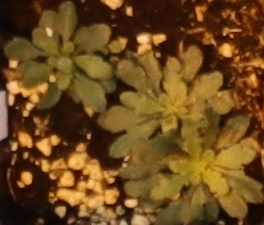
Label: Horseweed